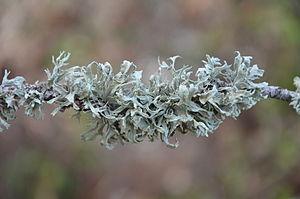
Ramalia canariensis, littoral méditerranéen (Aude)
Ramalina canariensis est une espèce de champignons lichénisés que l'on trouve à proximité du littoral maritime.